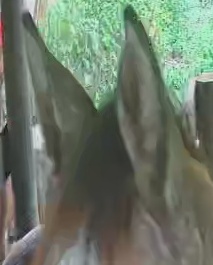
Face region: ears (position_of_ears)
Pain indicator: not_present